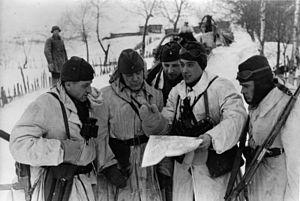
La police auxiliaire lettone était une unité de police paramilitaire collaborationniste mise en place par l’Allemagne nazie en juillet 1941, pendant l’occupation de la Lettonie lors de la Seconde Guerre mondiale.